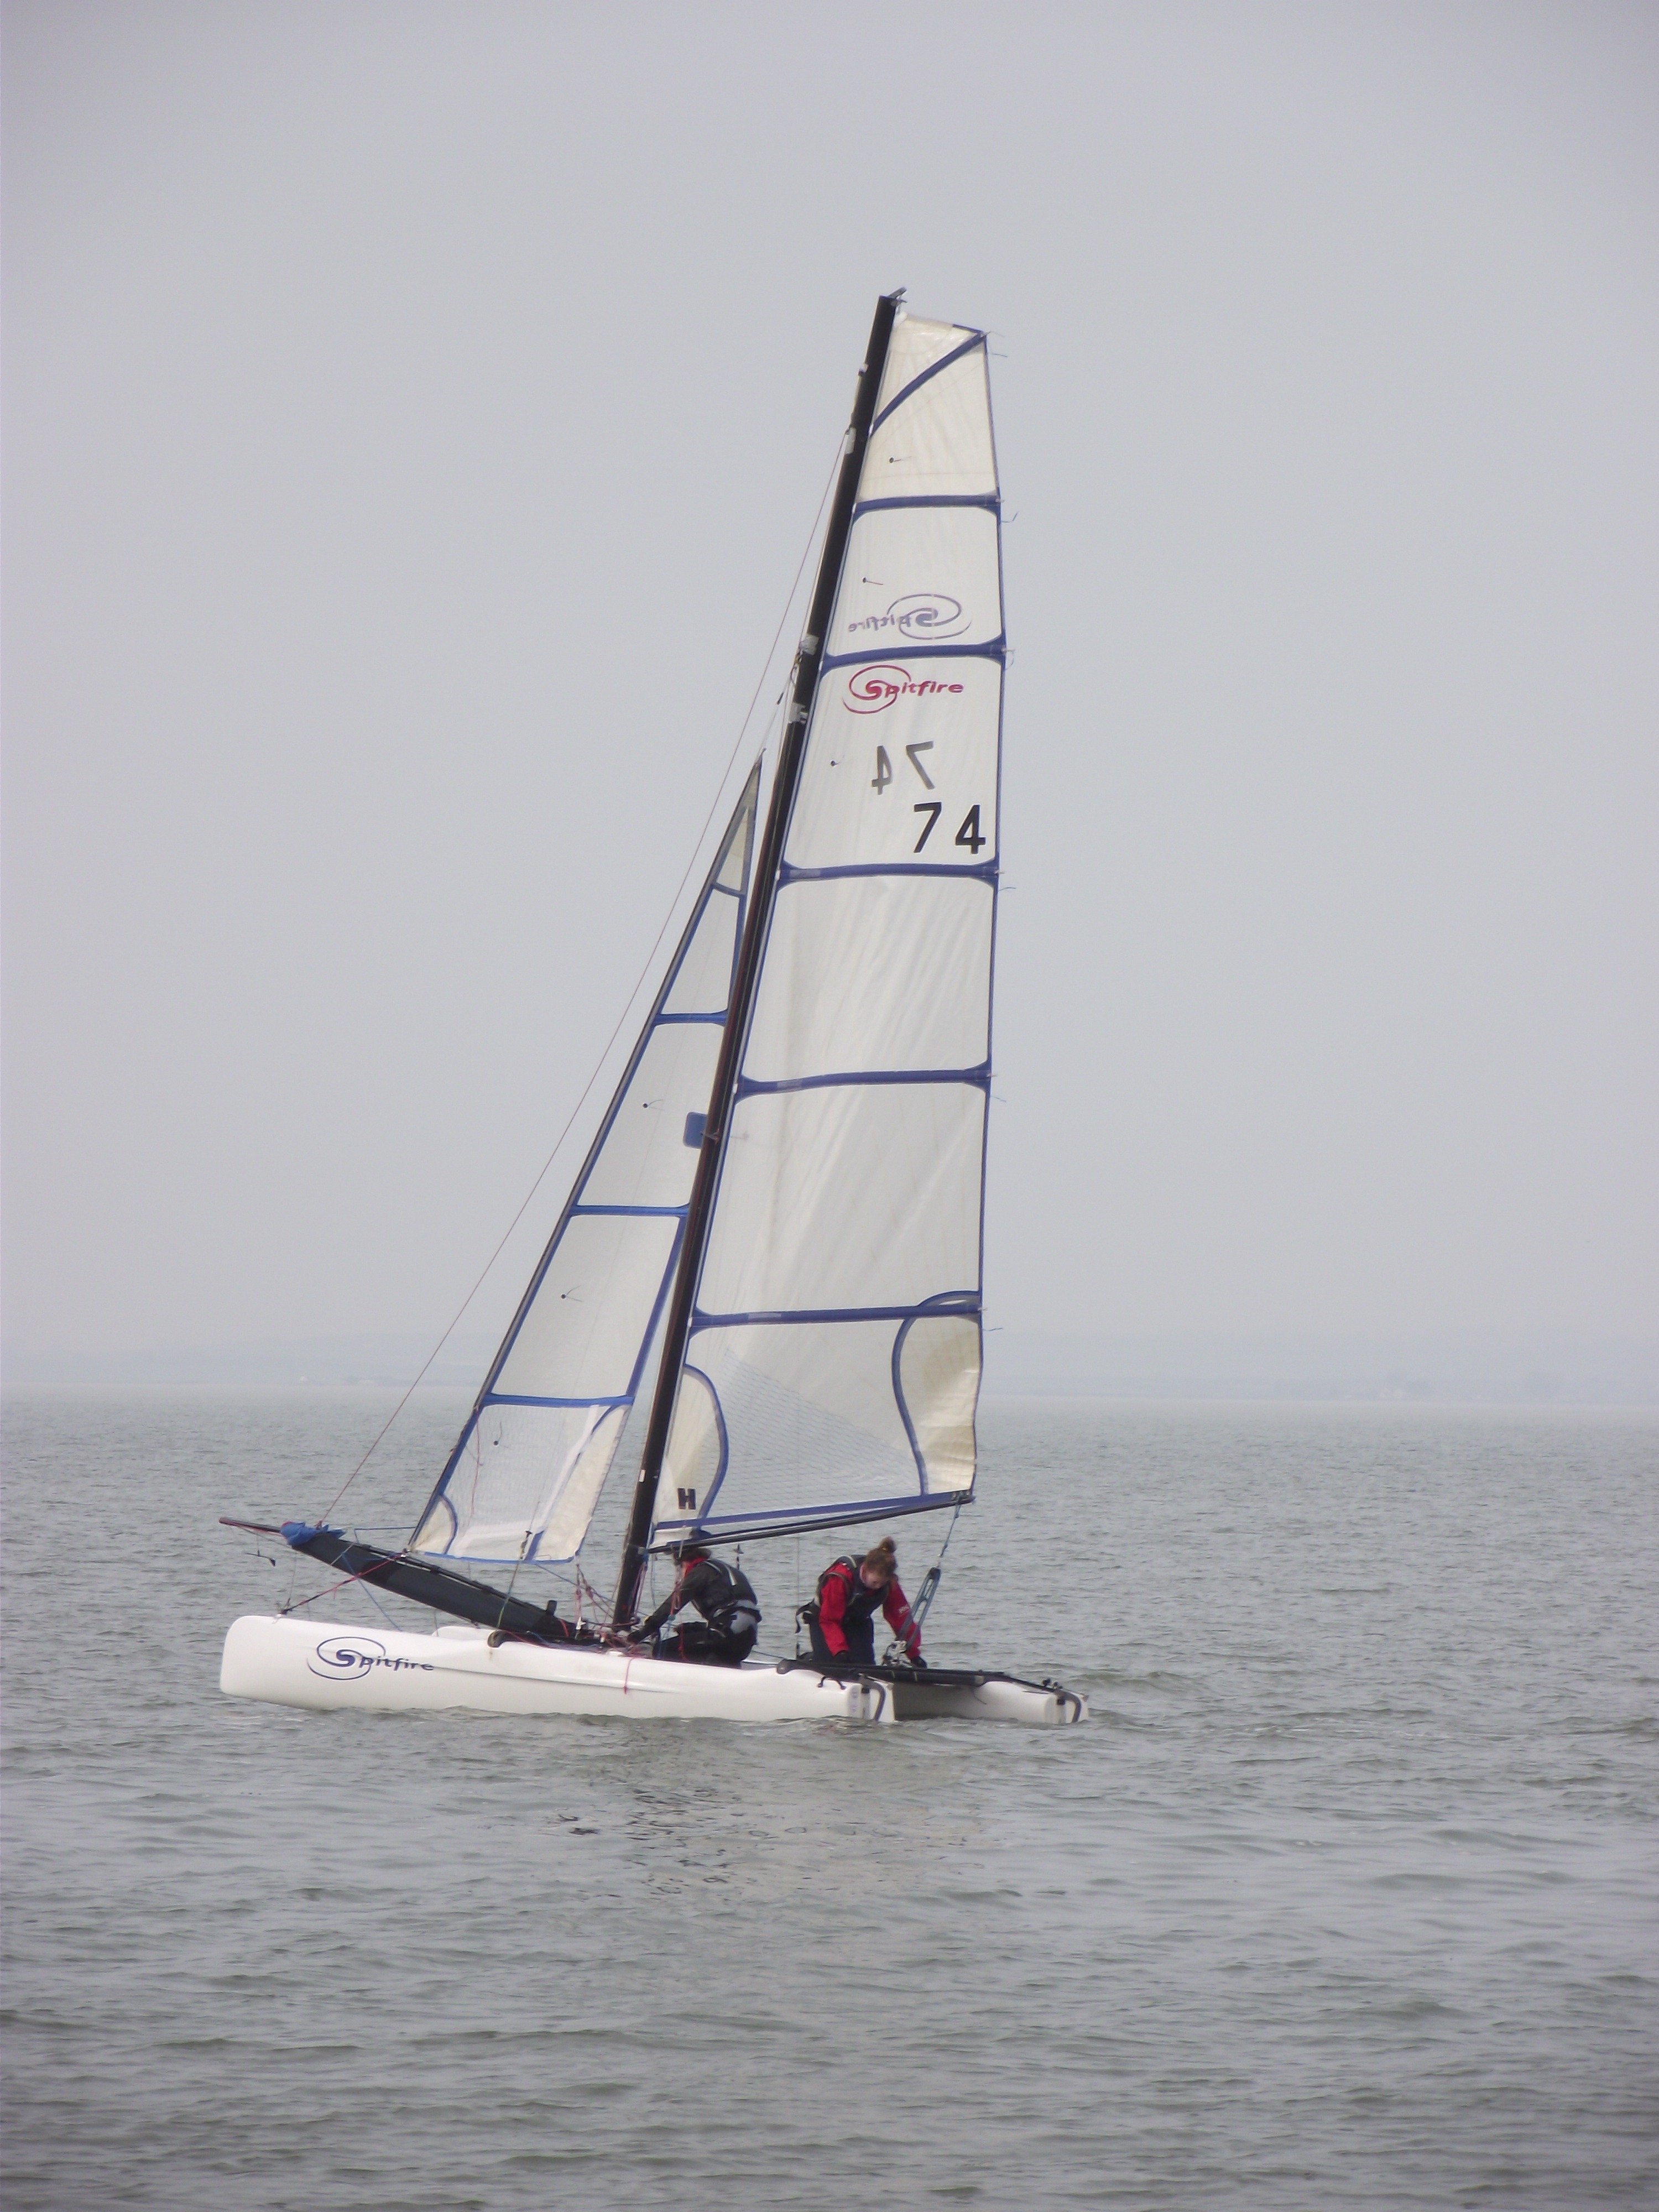
sea, coast, water, white, boat, wind, ship, vehicle, mast, sailing, yacht, holiday, sailboat, sports, sail, watercraft, scow, sailing ship, dinghy, yacht racing, skiff, windsports, dinghy sailing, keelboat, sailboat racing, lugger